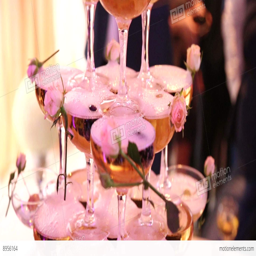
pour champagne into a pyramid of wine glasses